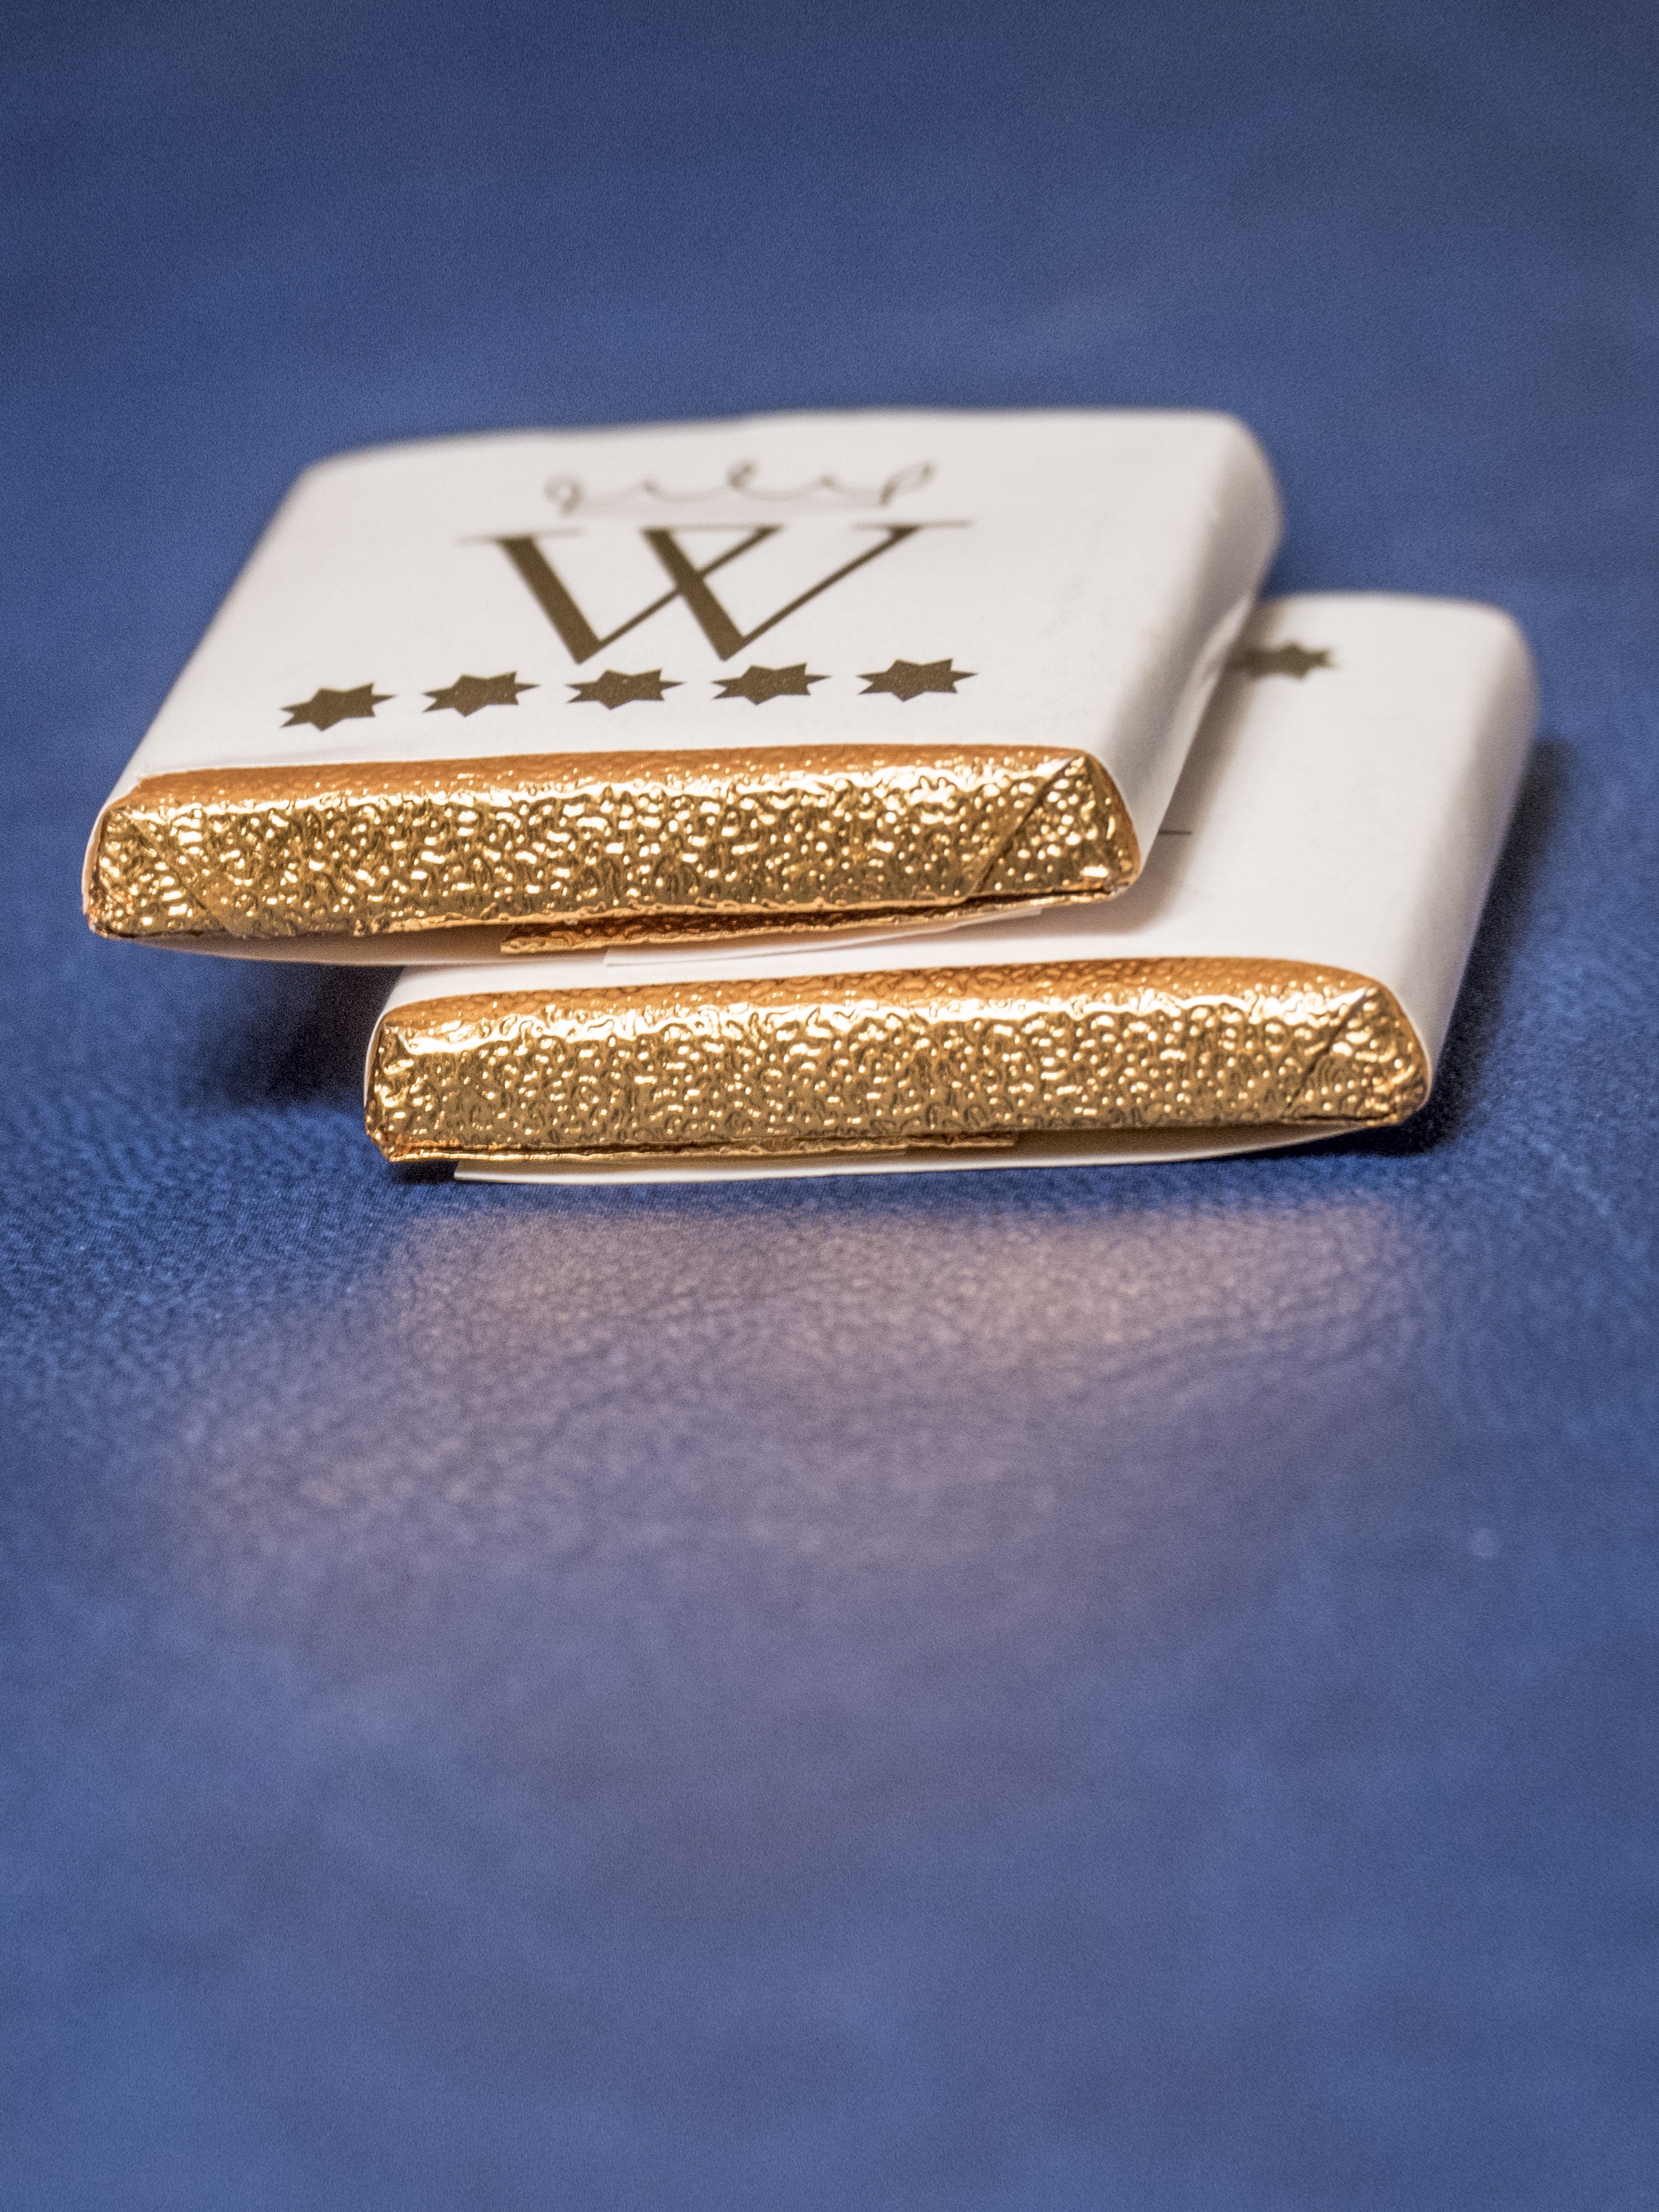
sweet, food, chocolate, material, font, gold, happiness, hotel, detail, highlights, rico, product design